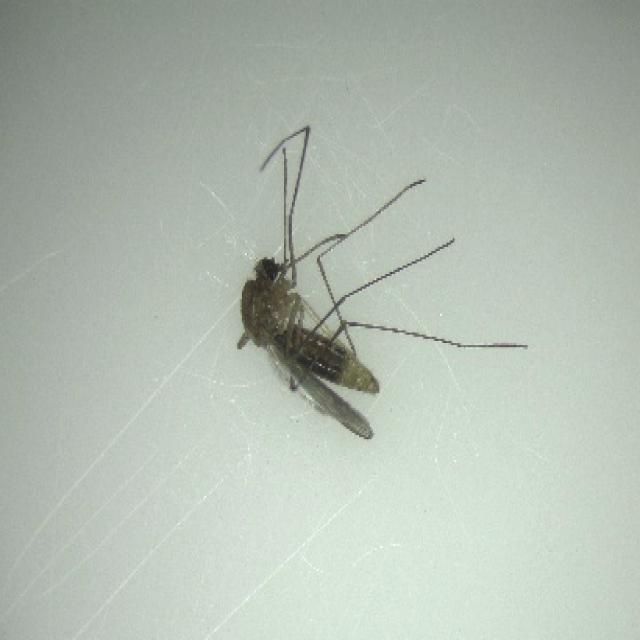
Species: culex_pipiens